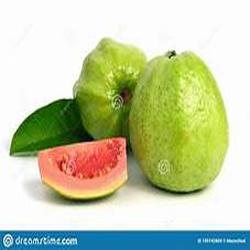
Label: Guava